Inoue Yoshika

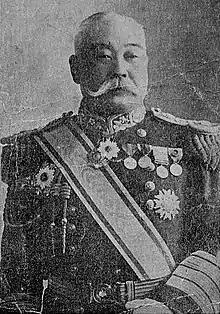
Marshal Admiral Viscount Inoue Yoshika

After the Russo-Japanese War, Inoue was elevated to "shishaku" (viscount) on 21 September 1907, and to the largely ceremonial rank of Marshal Admiral on his retirement on 31 October 1911. After retirement, Inoue continued to exert an influence on naval policy, and was a strong proponent of the occupation and annexation of the Caroline Islands during World War I